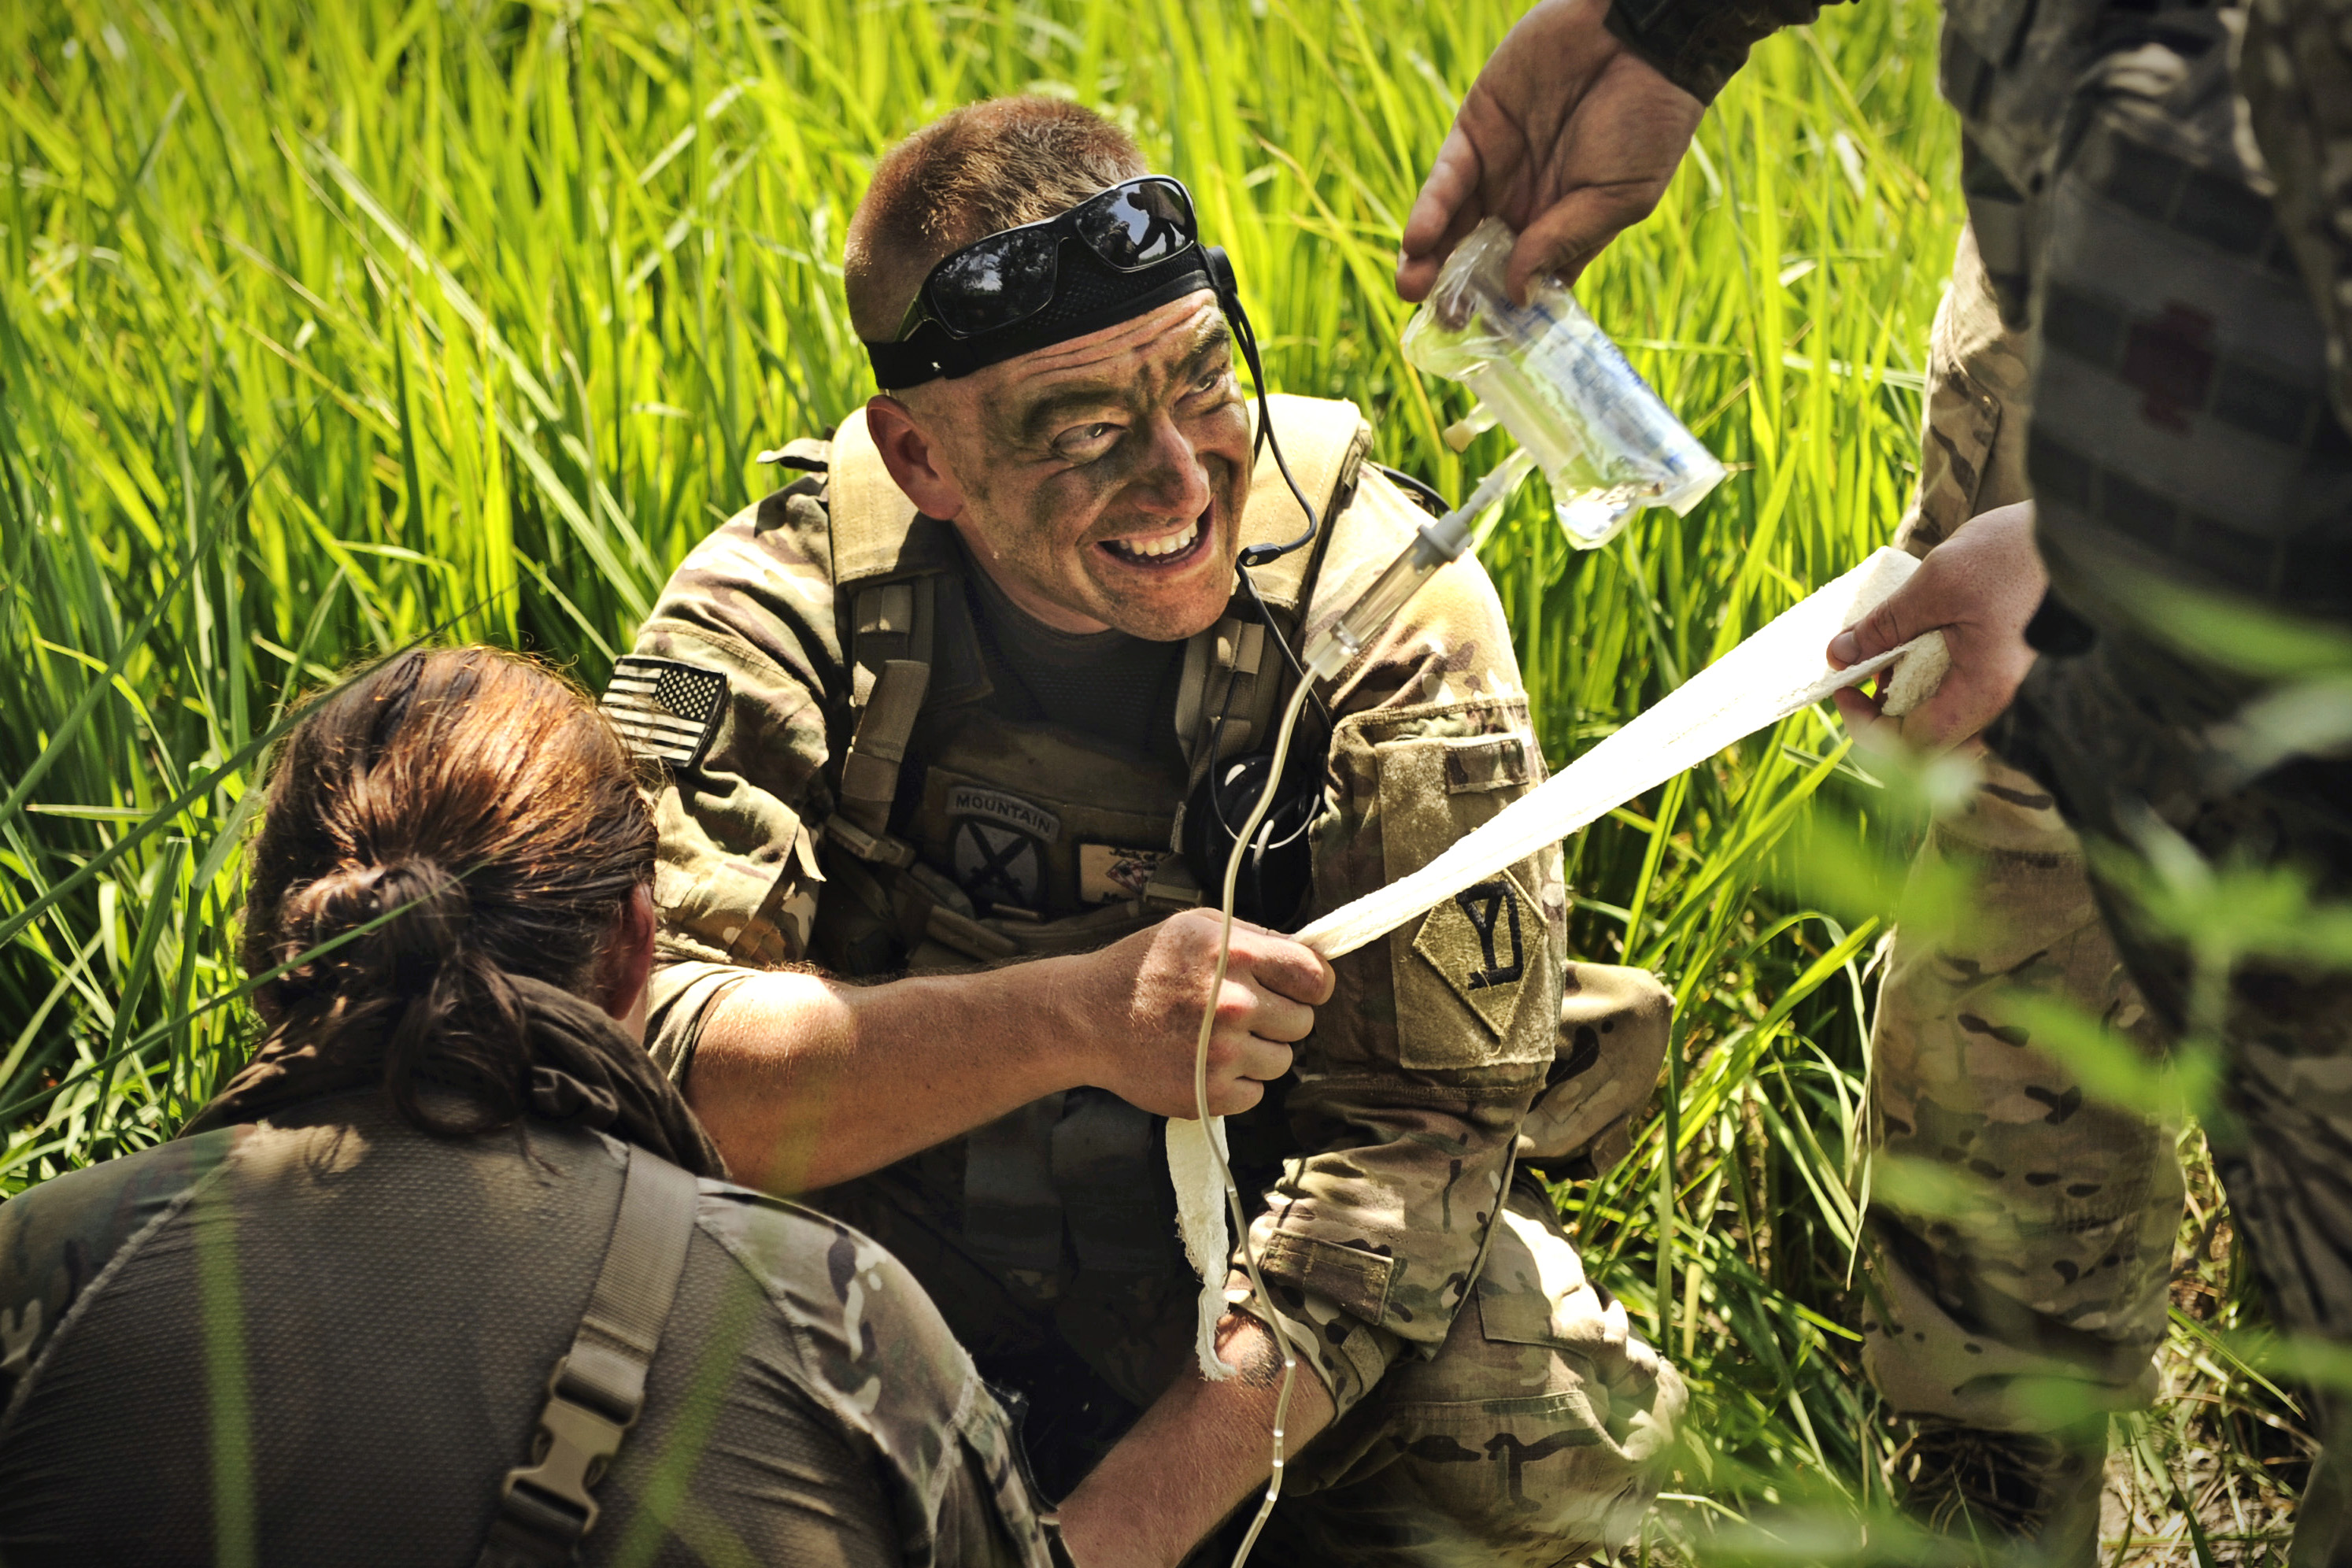
U.S. Army Spc. Dan White, center, rips a piece of medical tape to secure an intravenous needle given to a soldier suffering from dehydration during an operation in the Alingar district of Afghanistan's Laghman province, Aug. 21, 2011. White is
Specialty: medical-devices